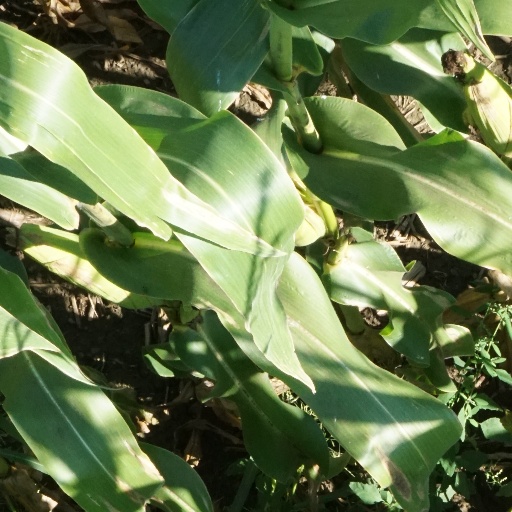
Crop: maize; corn